Claw machine

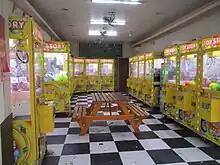
A claw machine arcade in Hsinchu, Taiwan

Claw machines are believed to have originated in the United States in the 1890s, when they were made to resemble the machines that built the Panama Canal. The first patented claw machine, the Erie Digger, was a glass box containing candy and other small objects, a chute, and a coin-operated miniature steam shovel that moved in an arc, could be moved with a handle, and could be lifted and dropped into the chute using a hand crank. It was invented in 1926, manufactured by the Erie Manufacturing Company, and named after the construction of the Erie Canal. It found success at carnivals, partially because it did not require electricity like other carnival attractions. Throughout the 1930s, it saw use as furniture in train stations, hotels, drugstores, cigar stores, and bus stations, where it was used to keep customers entertained. During the Great Depression, designing intricate, Art Deco claw machines for hotels and stores became a lucrative endeavor.